That Night (1958 film)

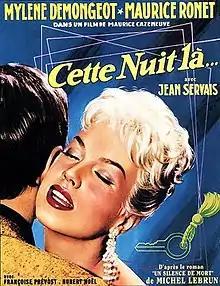

That Night (French: Cette nuit là...) is a 1958 French crime drama film directed by Maurice Cazeneuve and starring Mylène Demongeot, Maurice Ronet and Jean Servais. It is an adaptation of the 1957 novel "Un silence de mort" by Michel Lebrun.